Temple of Antoninus and Faustina

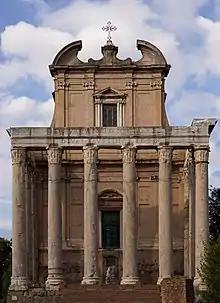

In 1429 or 1430, Pope Martin V gave the church to the Collegio degli Speziali (Guild of Apothecaries), at the time officially denominated the "Universitas Aromatorium". The College still uses its adjoining guildhall, which contains a small museum that holds a receipt for medicine that Raphael signed. Side chapels were erected after this date. The church lacks the usual eastern apse: one was never added so as to retain the temple's structural integrity.